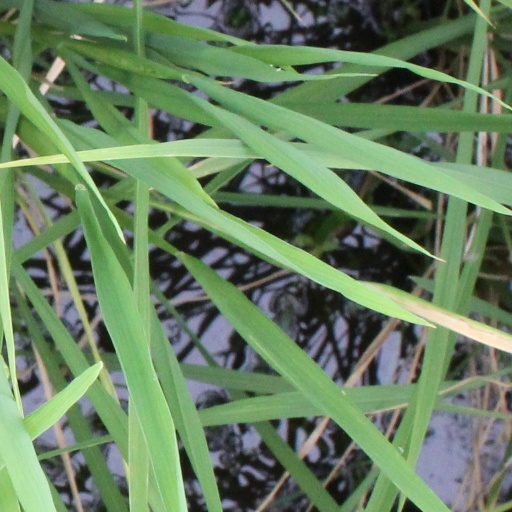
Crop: rice